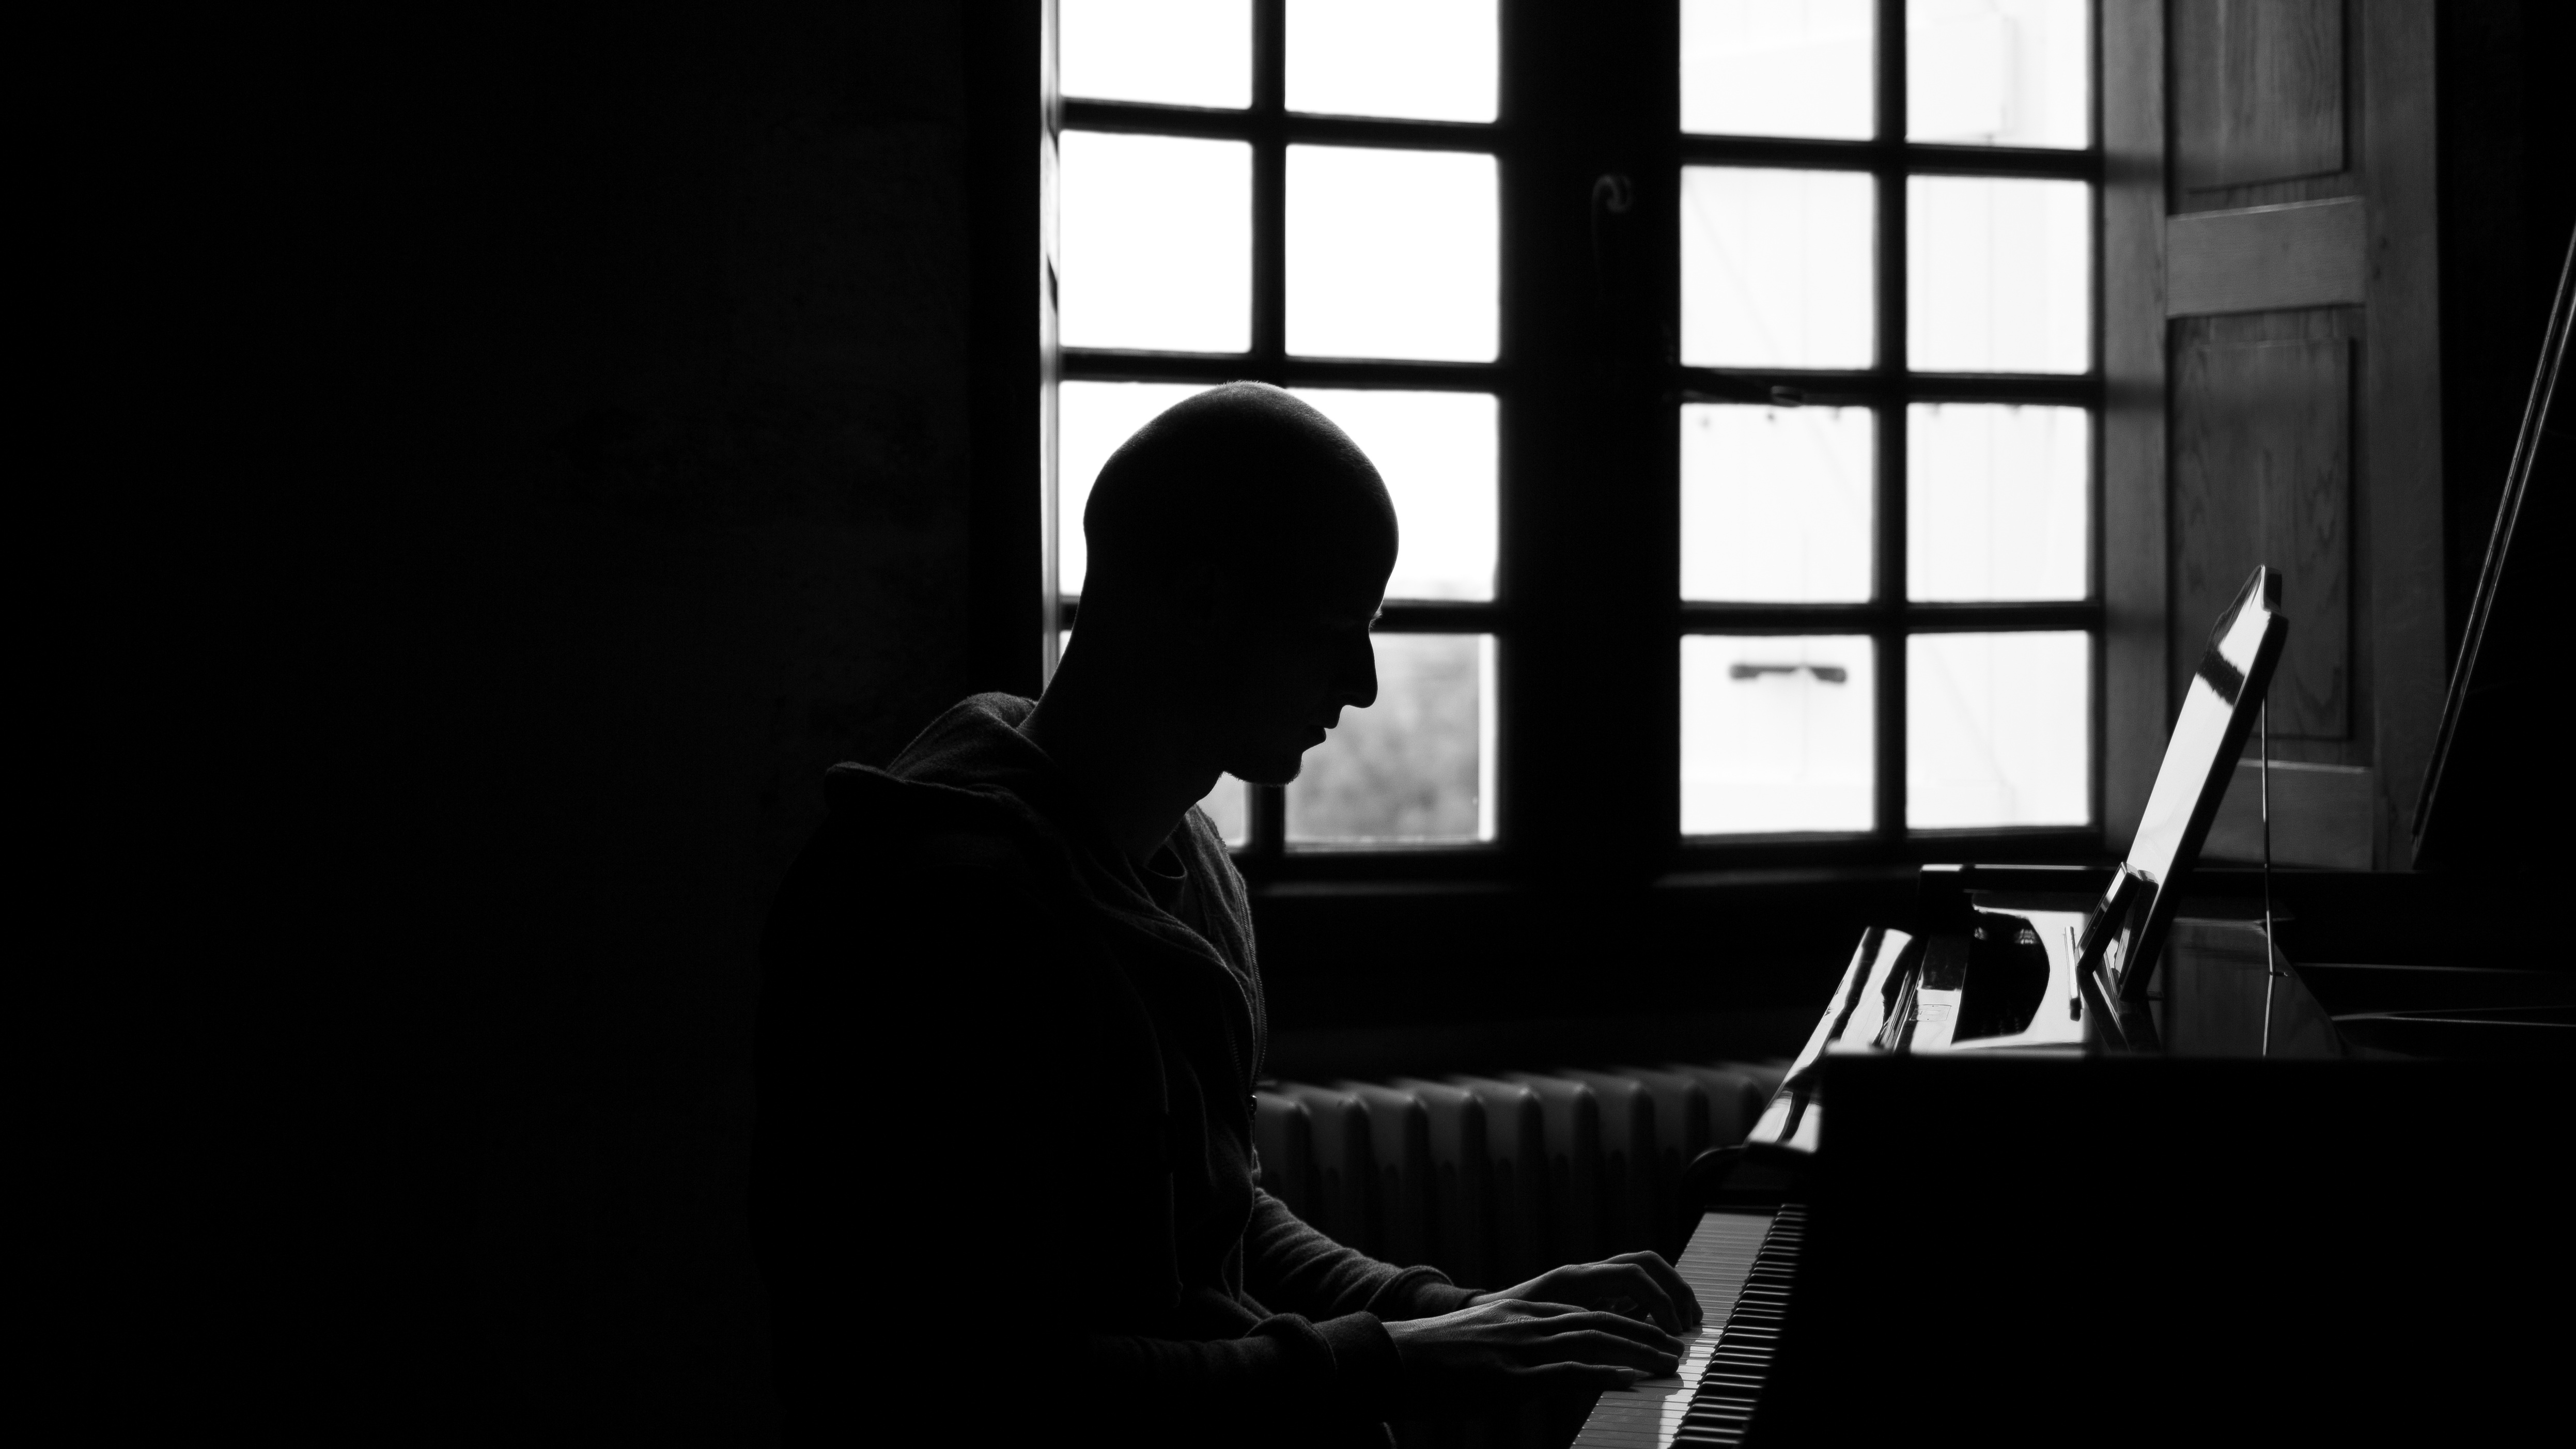
black and white, darkness, black, monochrome, pianist, monochrome photography, film noir